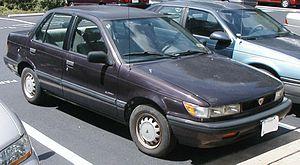
La Dodge Colt et les Plymouth Champ et Plymouth Colt, sont des automobiles de Dodge et Plymouth entre 1970 et 1994.